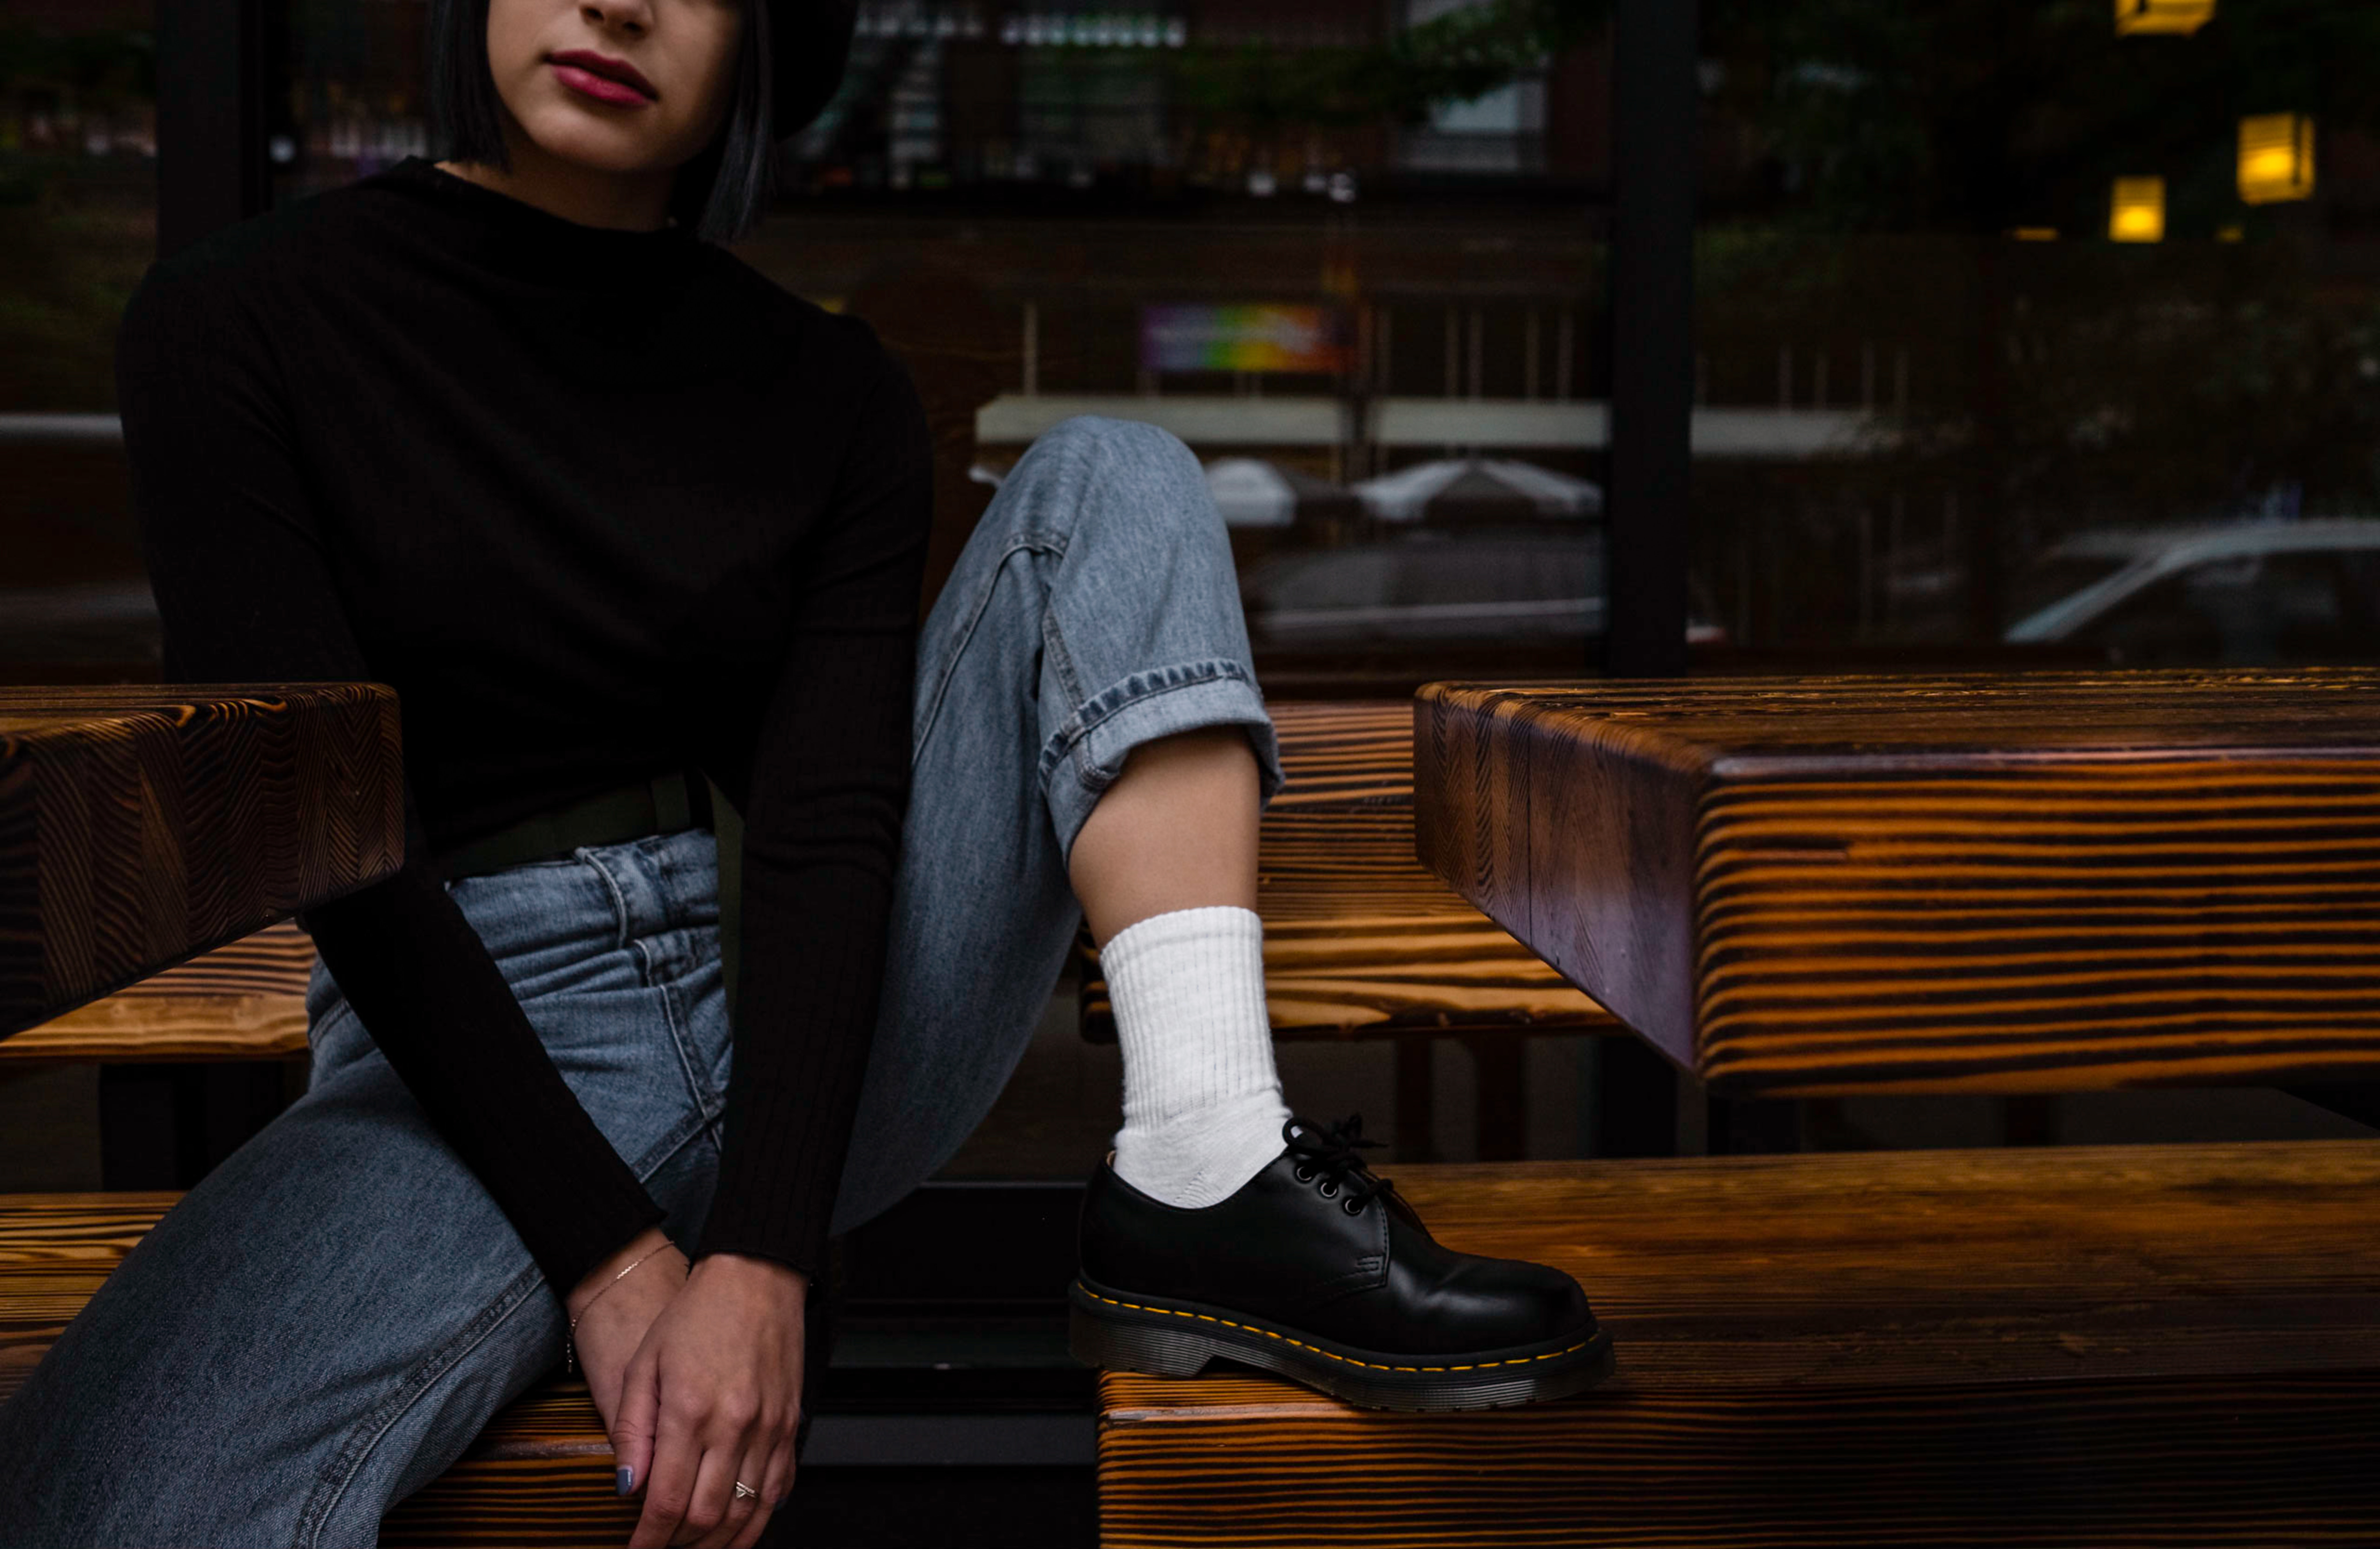
sitting, light, girl, night, standing, human body, leg, outerwear, darkness, shoe, fun